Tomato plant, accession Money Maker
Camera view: bottom (45 deg); turntable rotation: 180 degrees
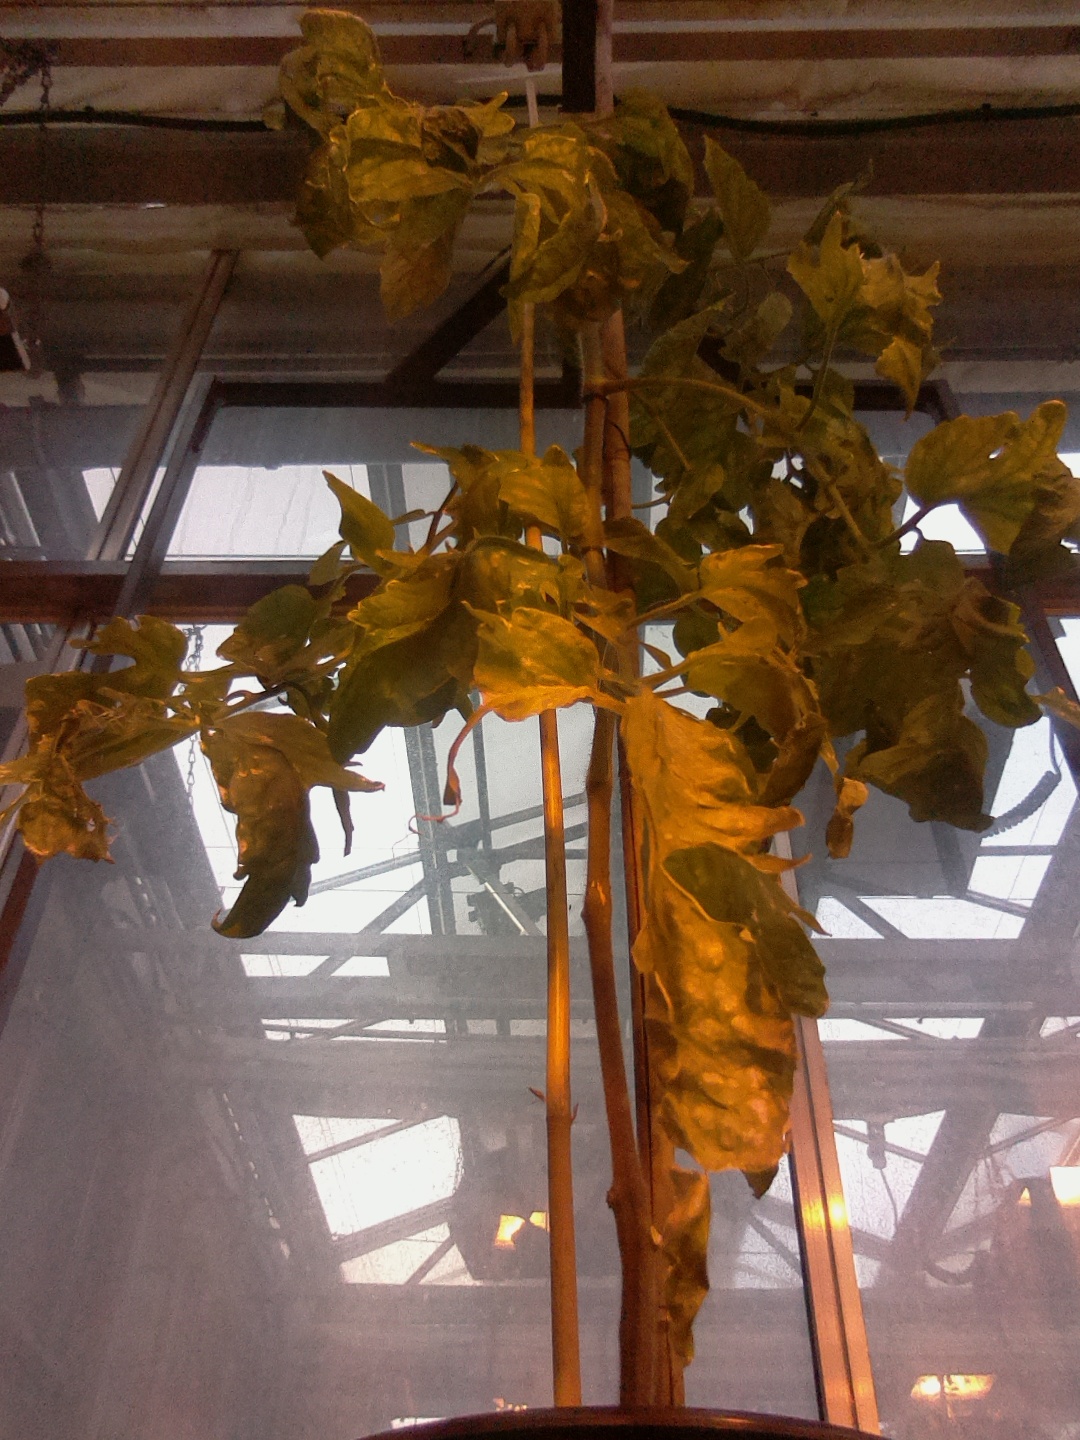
BBCH growth stage 79: 90% -100% of final fruit size